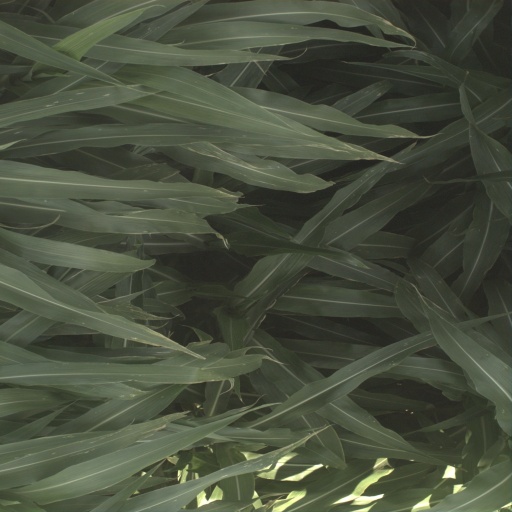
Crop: sorghum